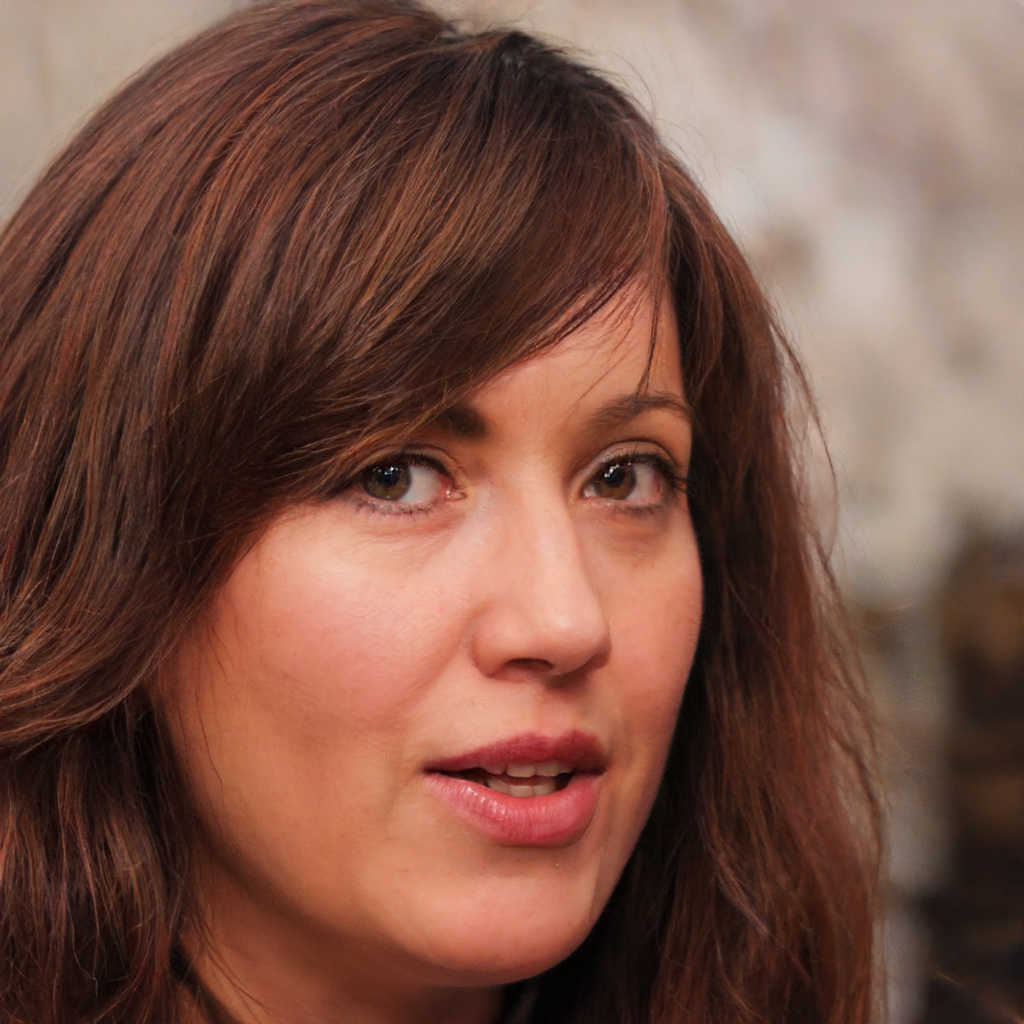
Label: Colored